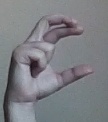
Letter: thal